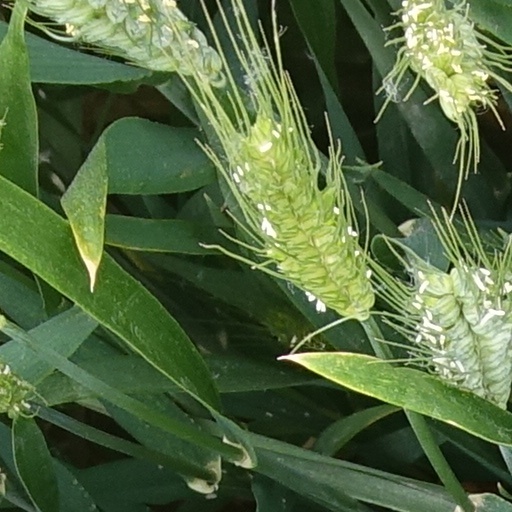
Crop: wheat